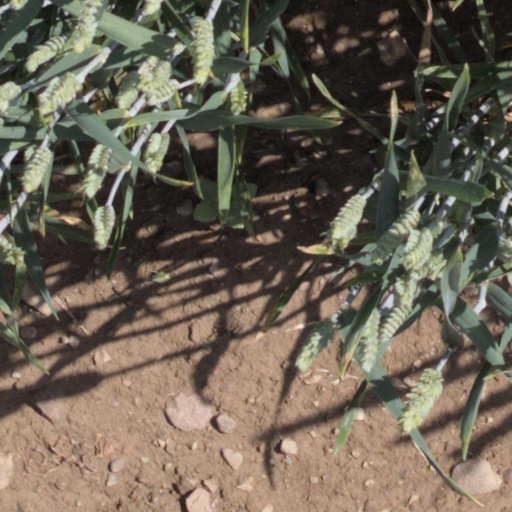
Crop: wheat